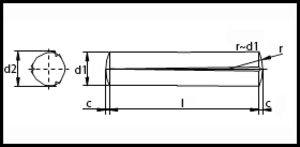
ISO 8744
ISO 8744
ISO 8744
ISO 8744 er en ISO standard for en Stift.